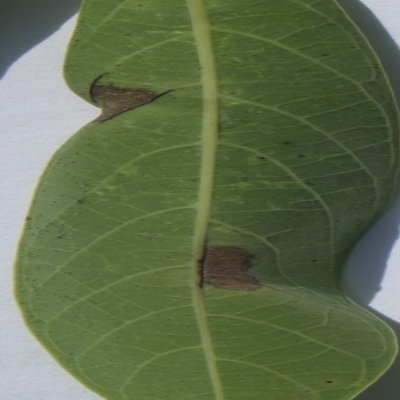
Crop: Cassava
Condition: bacterial blight